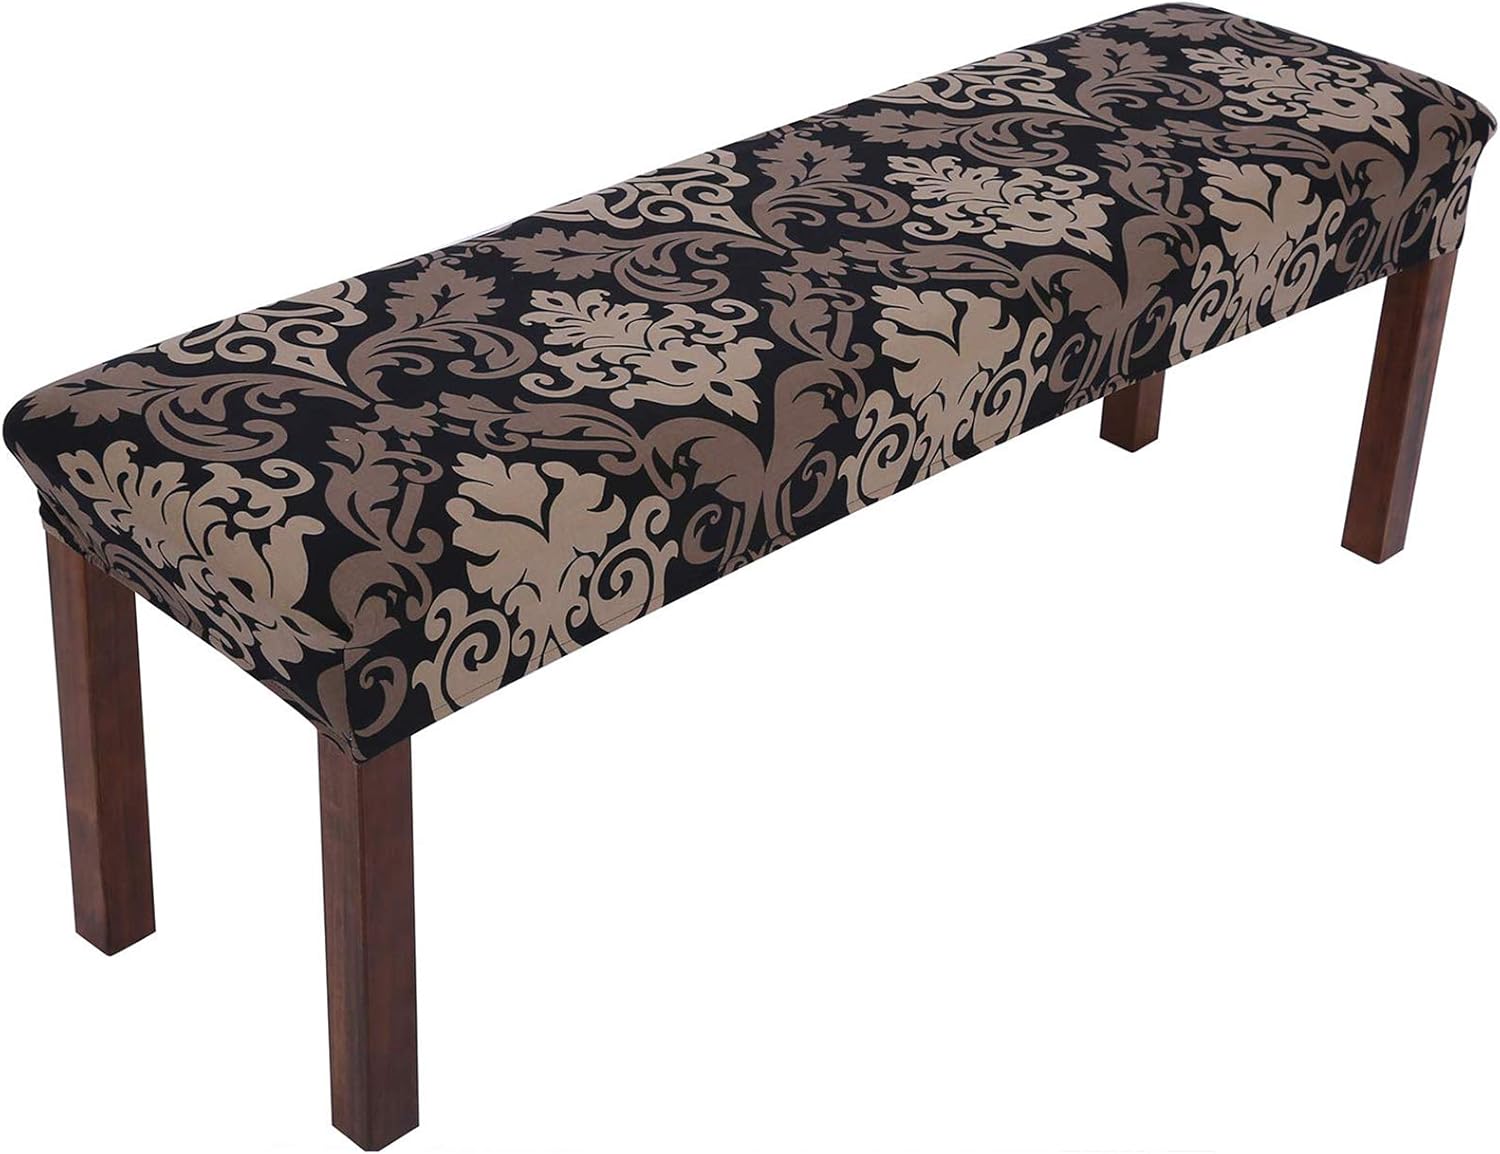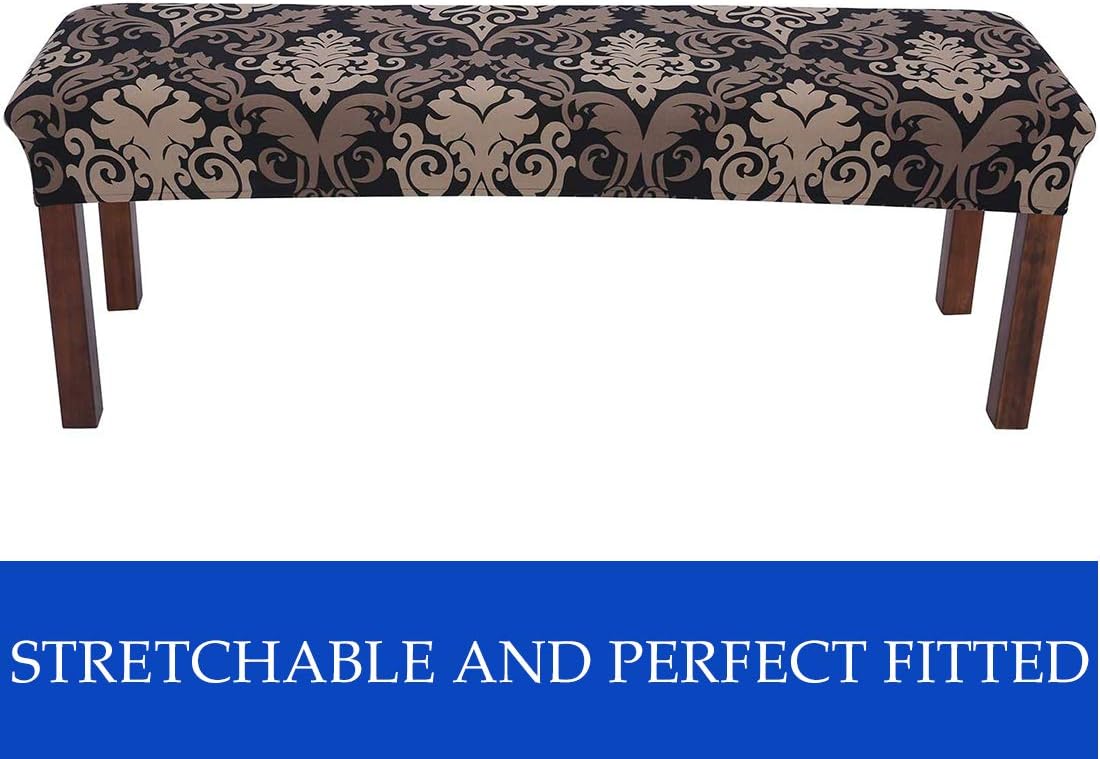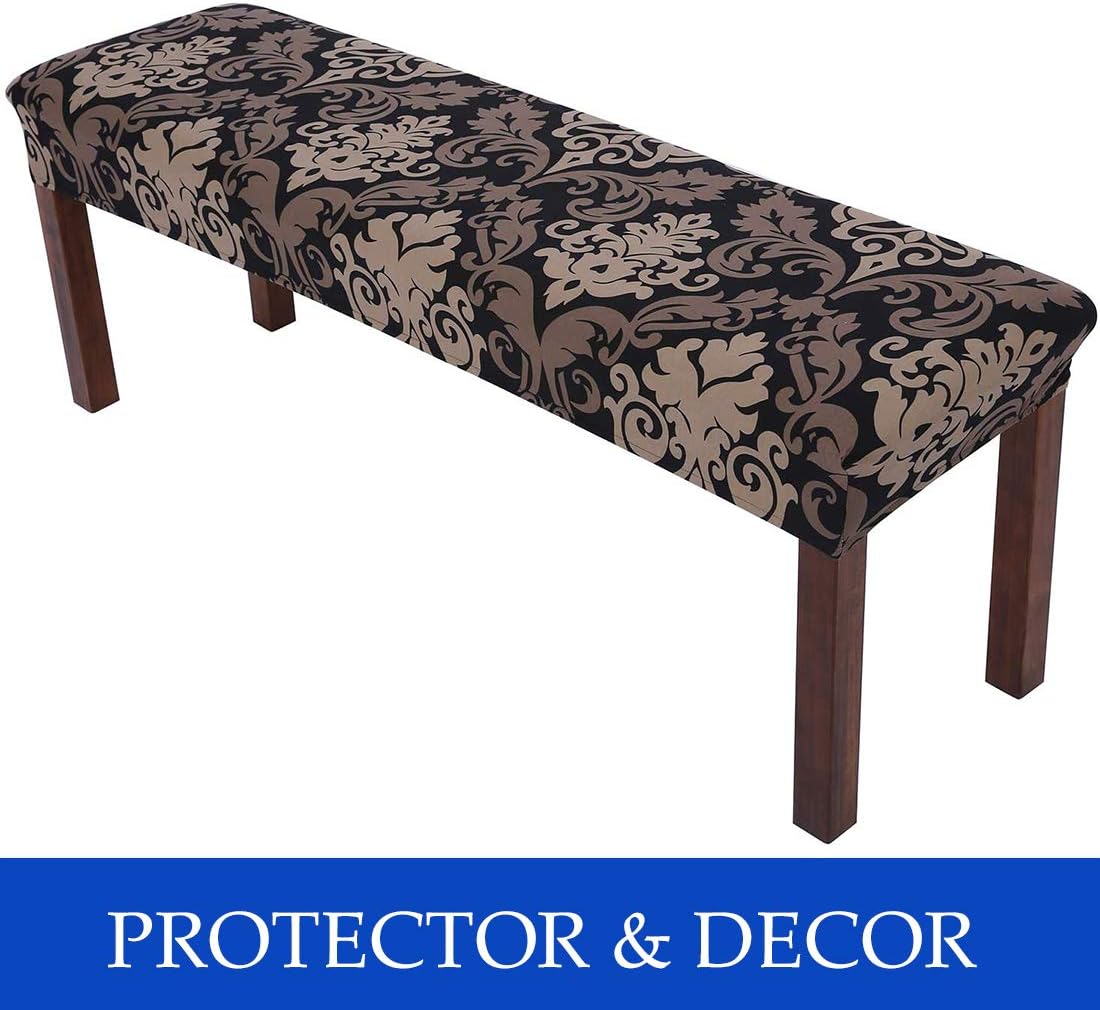
Comqualife Stretch Spandex Printed Dining Bench Cover - Anti-Dust Removable Upholstered Bench Slipcover Washable Bench Seat Protector for Living Room, Bedroom, Kitchen (Black Vintage)
Category: Amazon Home
Why choose Comqualife dining bench covers? 1. Stretch material for perfect fit,durable, wrinkle-resistant, anti-pilling, soft and comfortable. 2. Stylish & simple, bring a new style to your bench and transforms your old bench into a new looking. 3. Protect your bench from stains, spills,wear and scratch, great for family with kids and pets. What’s the most suitable size of bench? Bench Length: 42-54inch (106-137cm) Bench Width: 14-18inch (35-45cm) Bench Seat Height: 3.14-4.7inch (8-12cm) Note: Before purchasing, please measure the size of your own bench, then refer to our size guide. How to care your printed dining bench covers? ✔Hand wash or machine with cold water; ✔Hang dry; ✔No bleach; ✔No ironing. About us: ✔Comqualife is a company specialized inhousehold items, which devotes to create a better household life for customers. ✔Our high standards of workmanship and good customer service have been recognized by most customers. Buyer Before Purchase 1. There may be a slight color differencedue to different monitors and shooting lights. 2. Please allow 1-3mm error due to manual measurement. Please make sure you do not mind before you bid.
Features: High-Quality Material: 95% polyester and 5% spandex. Stretchy enough to fit most of dining upholstered bench snugly. High-grade fabrics makes the bench cover durable, wrinkle-resistant, anti-pilling, soft and comfortable. | Fashion Dining Bench Protector: Fashion printed pattern design, not only keep your new bench from getting dirty and slight scratches, but also giving your old damaged bench a new look. | Fitted Bench Sizes: We do recommend to see the Measuring Guide in pictures to measuring your bench size before purchase to ensure have the perfect fit: dining bench 42" to 54” long, 14" to 18” wide, Bench Seat Height: 3.14" to 4.7". | Easy to Install & Care: Just slip it over the bench seat and lace up straps, durable fabric with strips secures the cover, the anti-slip bench slipcover will stay in place; for machine wash separately in cold water, easy to cleaning and wash, air-dried easily. | Multiple Occasions: Protect your dining room bench from stains, spills, grime, and wear and tear with this dining bench slipcovers; these bench slipcovers are great for dining bench in the kitchen, bedroom, dining room, restaurant, living room, hotel and more, like buy a new bench!